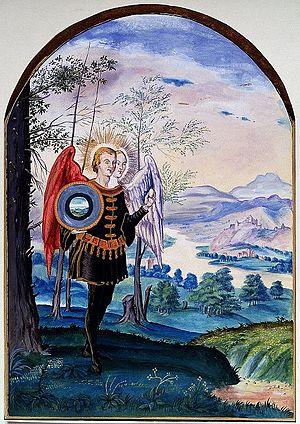
Le Splendor Solis est un traité alchimique manuscrit du XVIᵉ siècle en allemand, célèbre par sa série d'illustrations en couleur. Le plus ancien manuscrit date de 1532-1535 et se trouve au Kupferstichkabinett du Staatliche Museen zu Berlin.